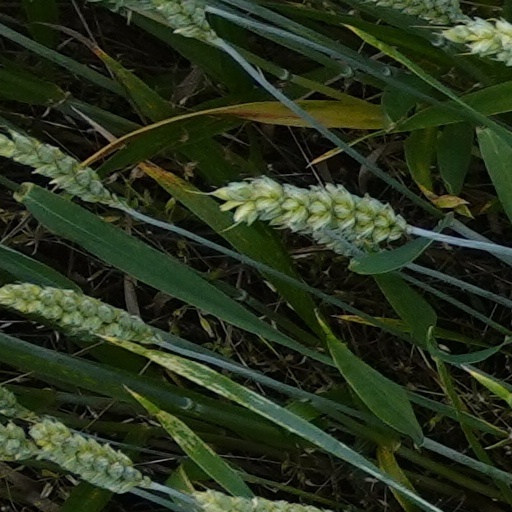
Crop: wheat